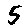
Label: 5